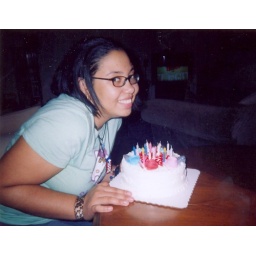
My daughter turned 16 and was given a cake from Valencia with a pineapple filling.mmmm only in New York City